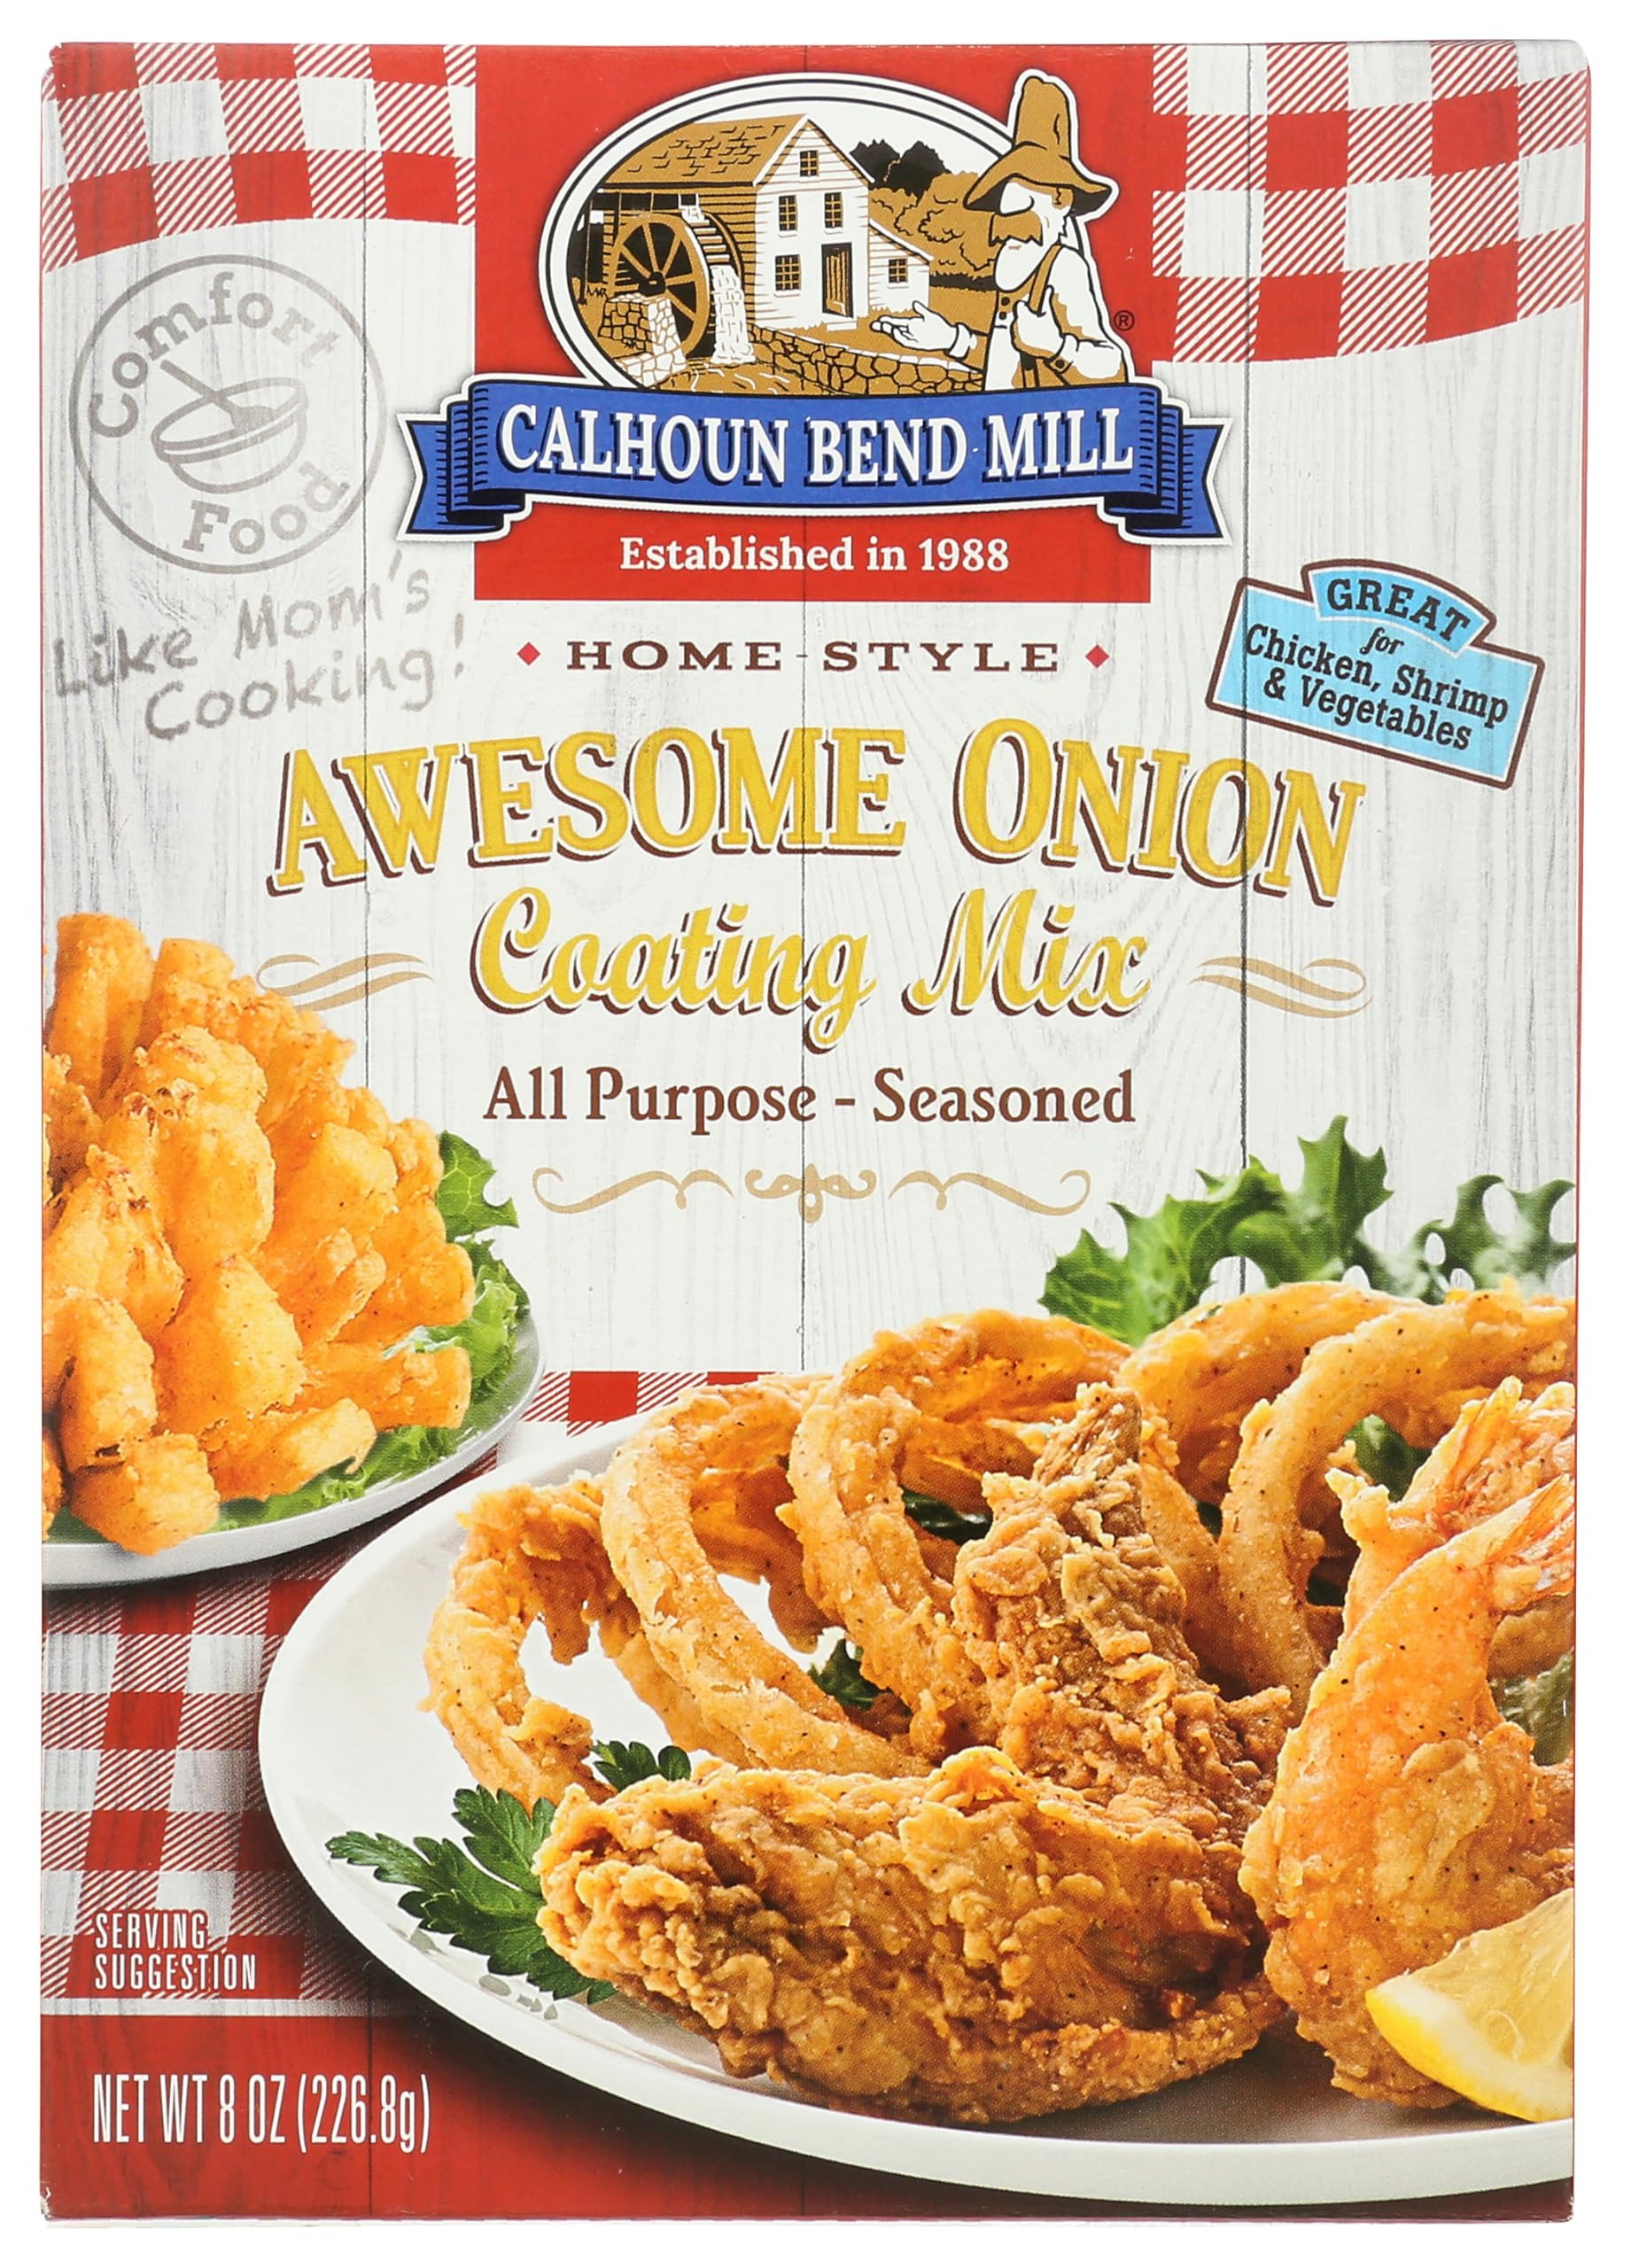
Item Name: Calhoun Bend Mix Awesome Onion Coating, 8 oz
Bullet Point: All purpose seasoned mix, made with our unique blend of Louisiana spices and distinct flours Just add onions, Capacity - 8 oz, Case of 6IngredientsUnbleached wheat flour, corn starch, yellow corn flour, salt, spices Package Quantity: 6
Value: 8.0
Unit: Ounce

Price: 7.25